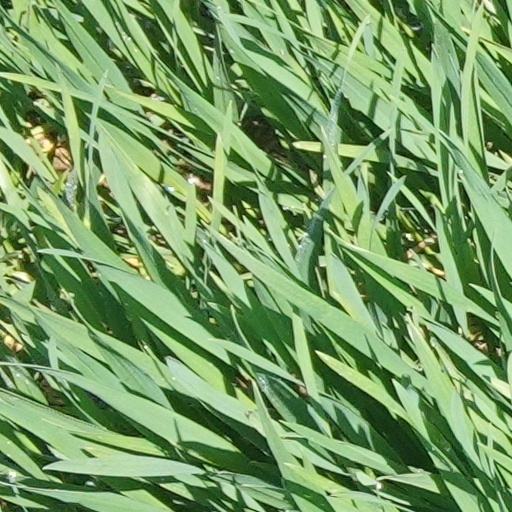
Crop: wheat